Germania Wine Cellars

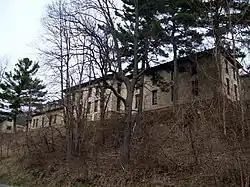
Germania Wine Cellars, April 2011

Germania Wine Cellars, or Olde Germania Wine Cellars, is a historic winery complex and national historic district located at Hammondsport in Steuben County, New York, United States. The complex was built in nine sections between 1881 and 1902. The majority of the buildings are built of local stone, portions of which are coated in stucco. The complex is currently used for barrel storage.